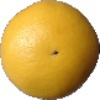
Label: Grapefruit White 1